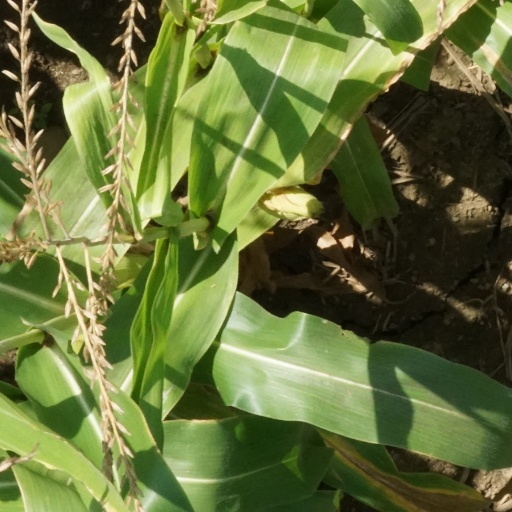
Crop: maize; corn